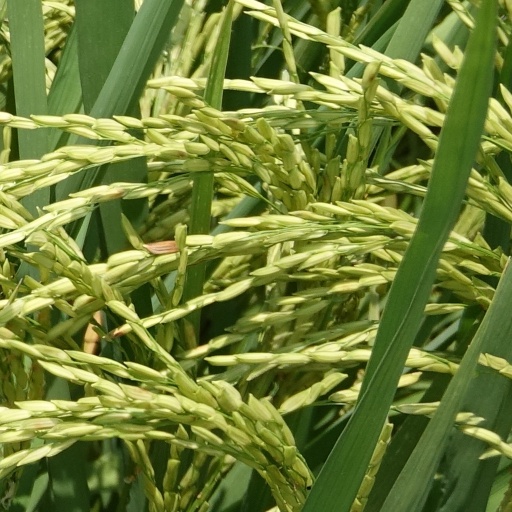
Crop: rice